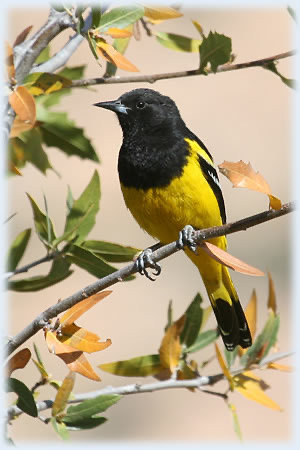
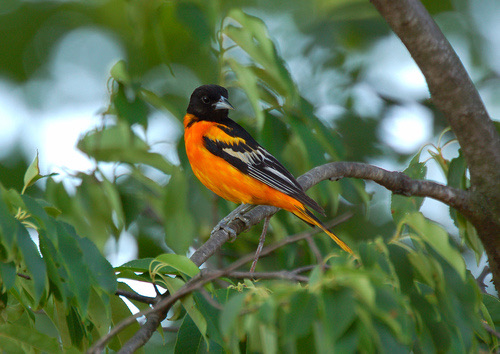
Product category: misc
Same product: yes